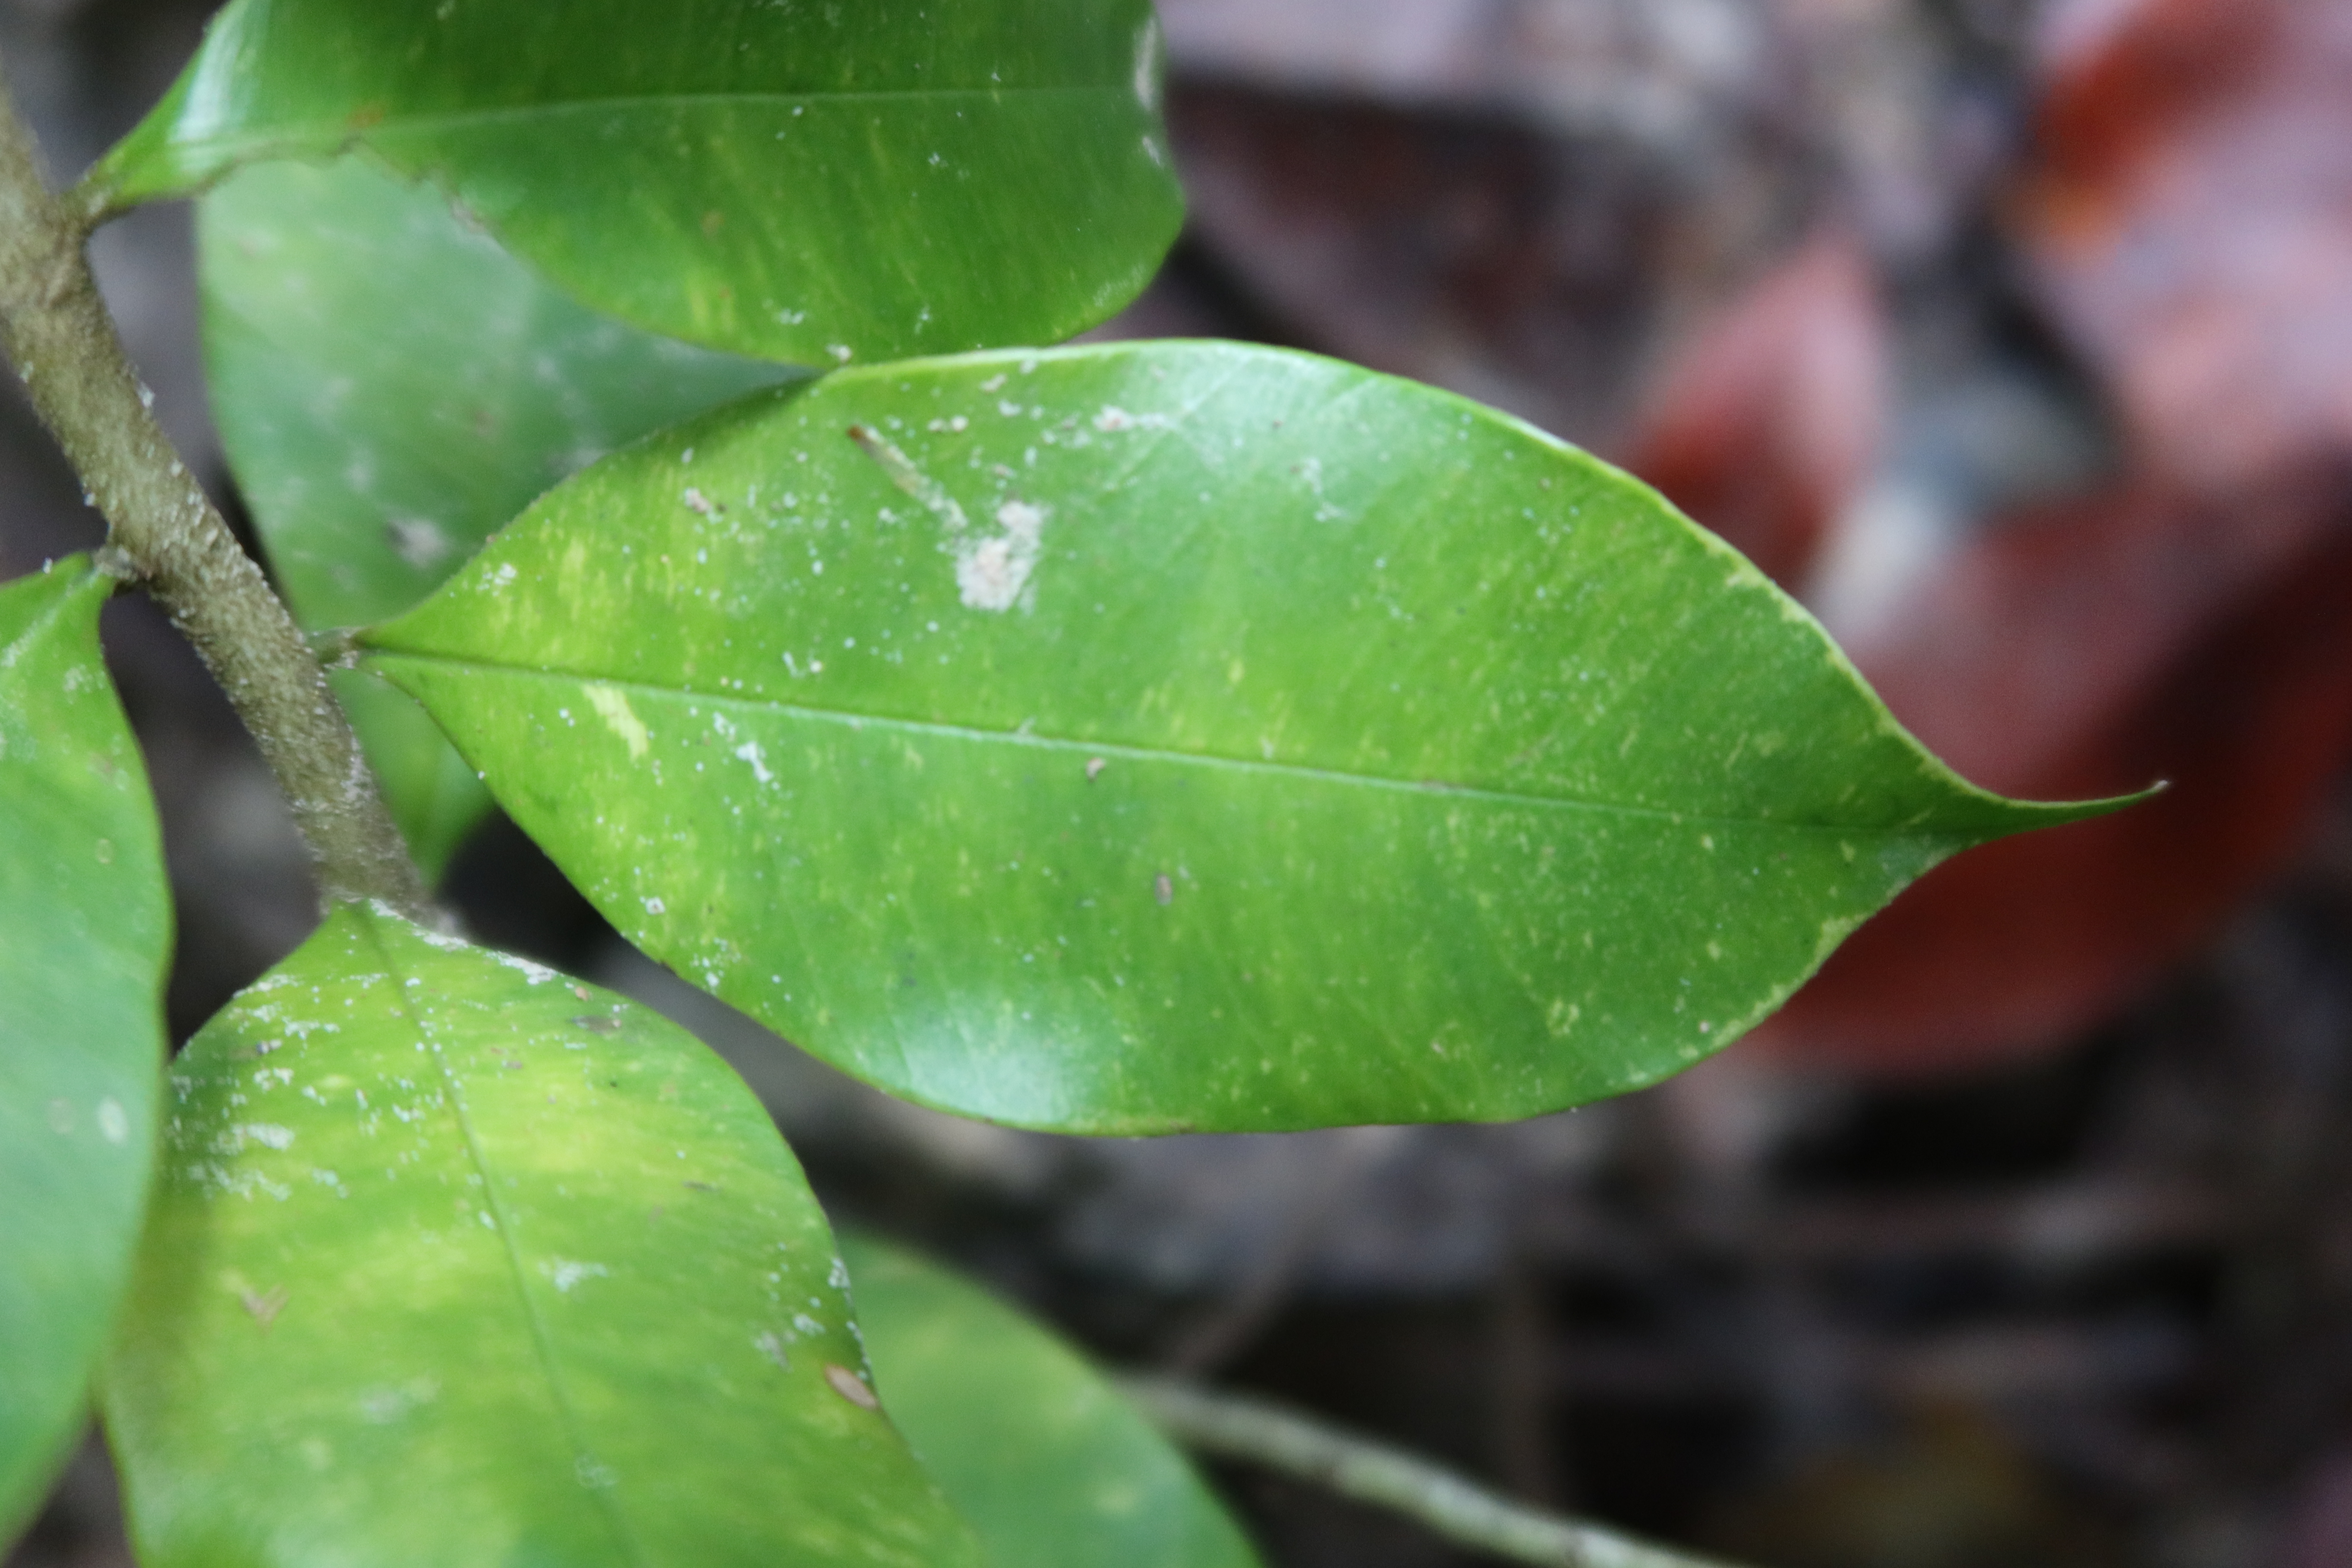
Label: Mealy bugs